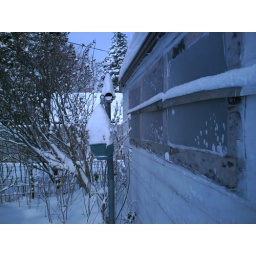
more snow in flower pots